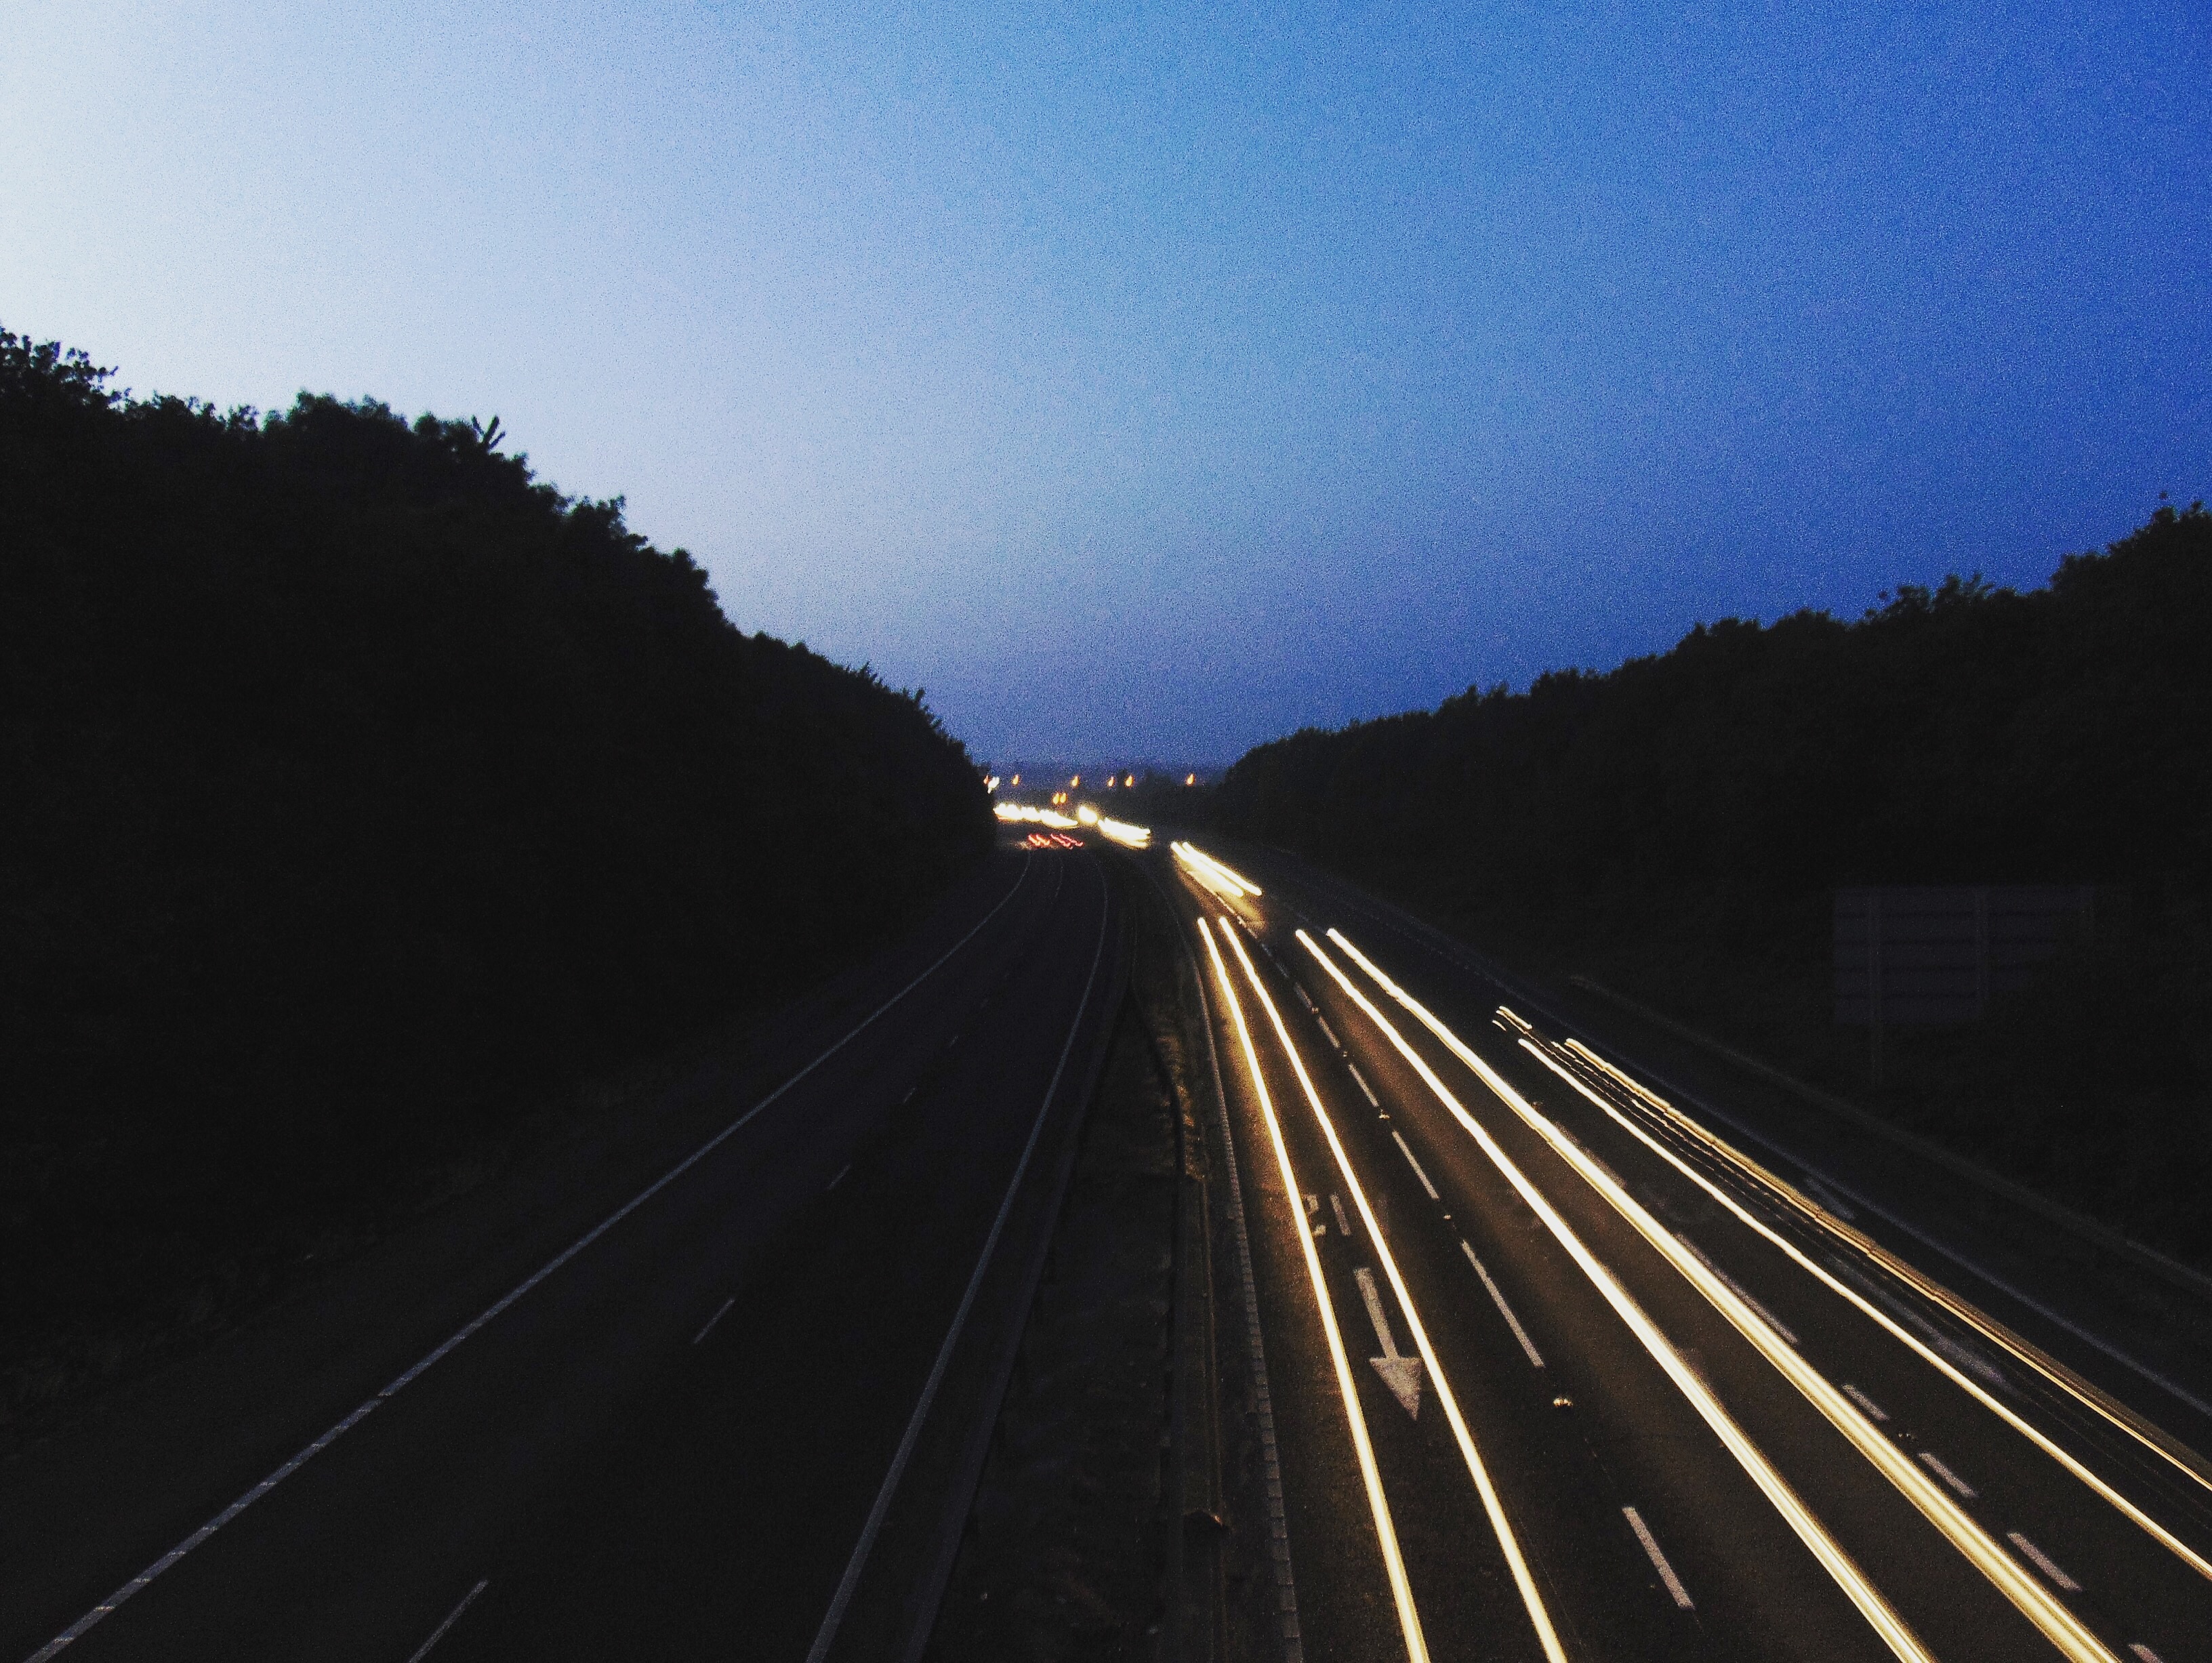
horizon, road, bridge, night, highway, asphalt, dusk, evening, line, lane, infrastructure, nonbuilding structure, controlled access highway